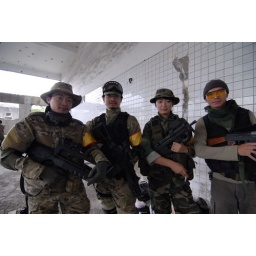
Added one more friend standing in the right. his dress code- The head of wealthy mafia.